Dante's Inferno (video game)

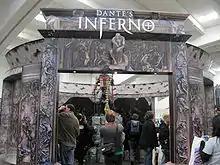
"Dante's Inferno" demo booth at the 2010 WonderCon

Before the game's release, "Dante's Inferno" underwent a prominent, at times elaborate marketing campaign led by the game's publisher Electronic Arts. The numerous advertisements highlighted certain sins associated with the circles of hell, at times promoting fake services before accusing the viewer of the sin linked to it.